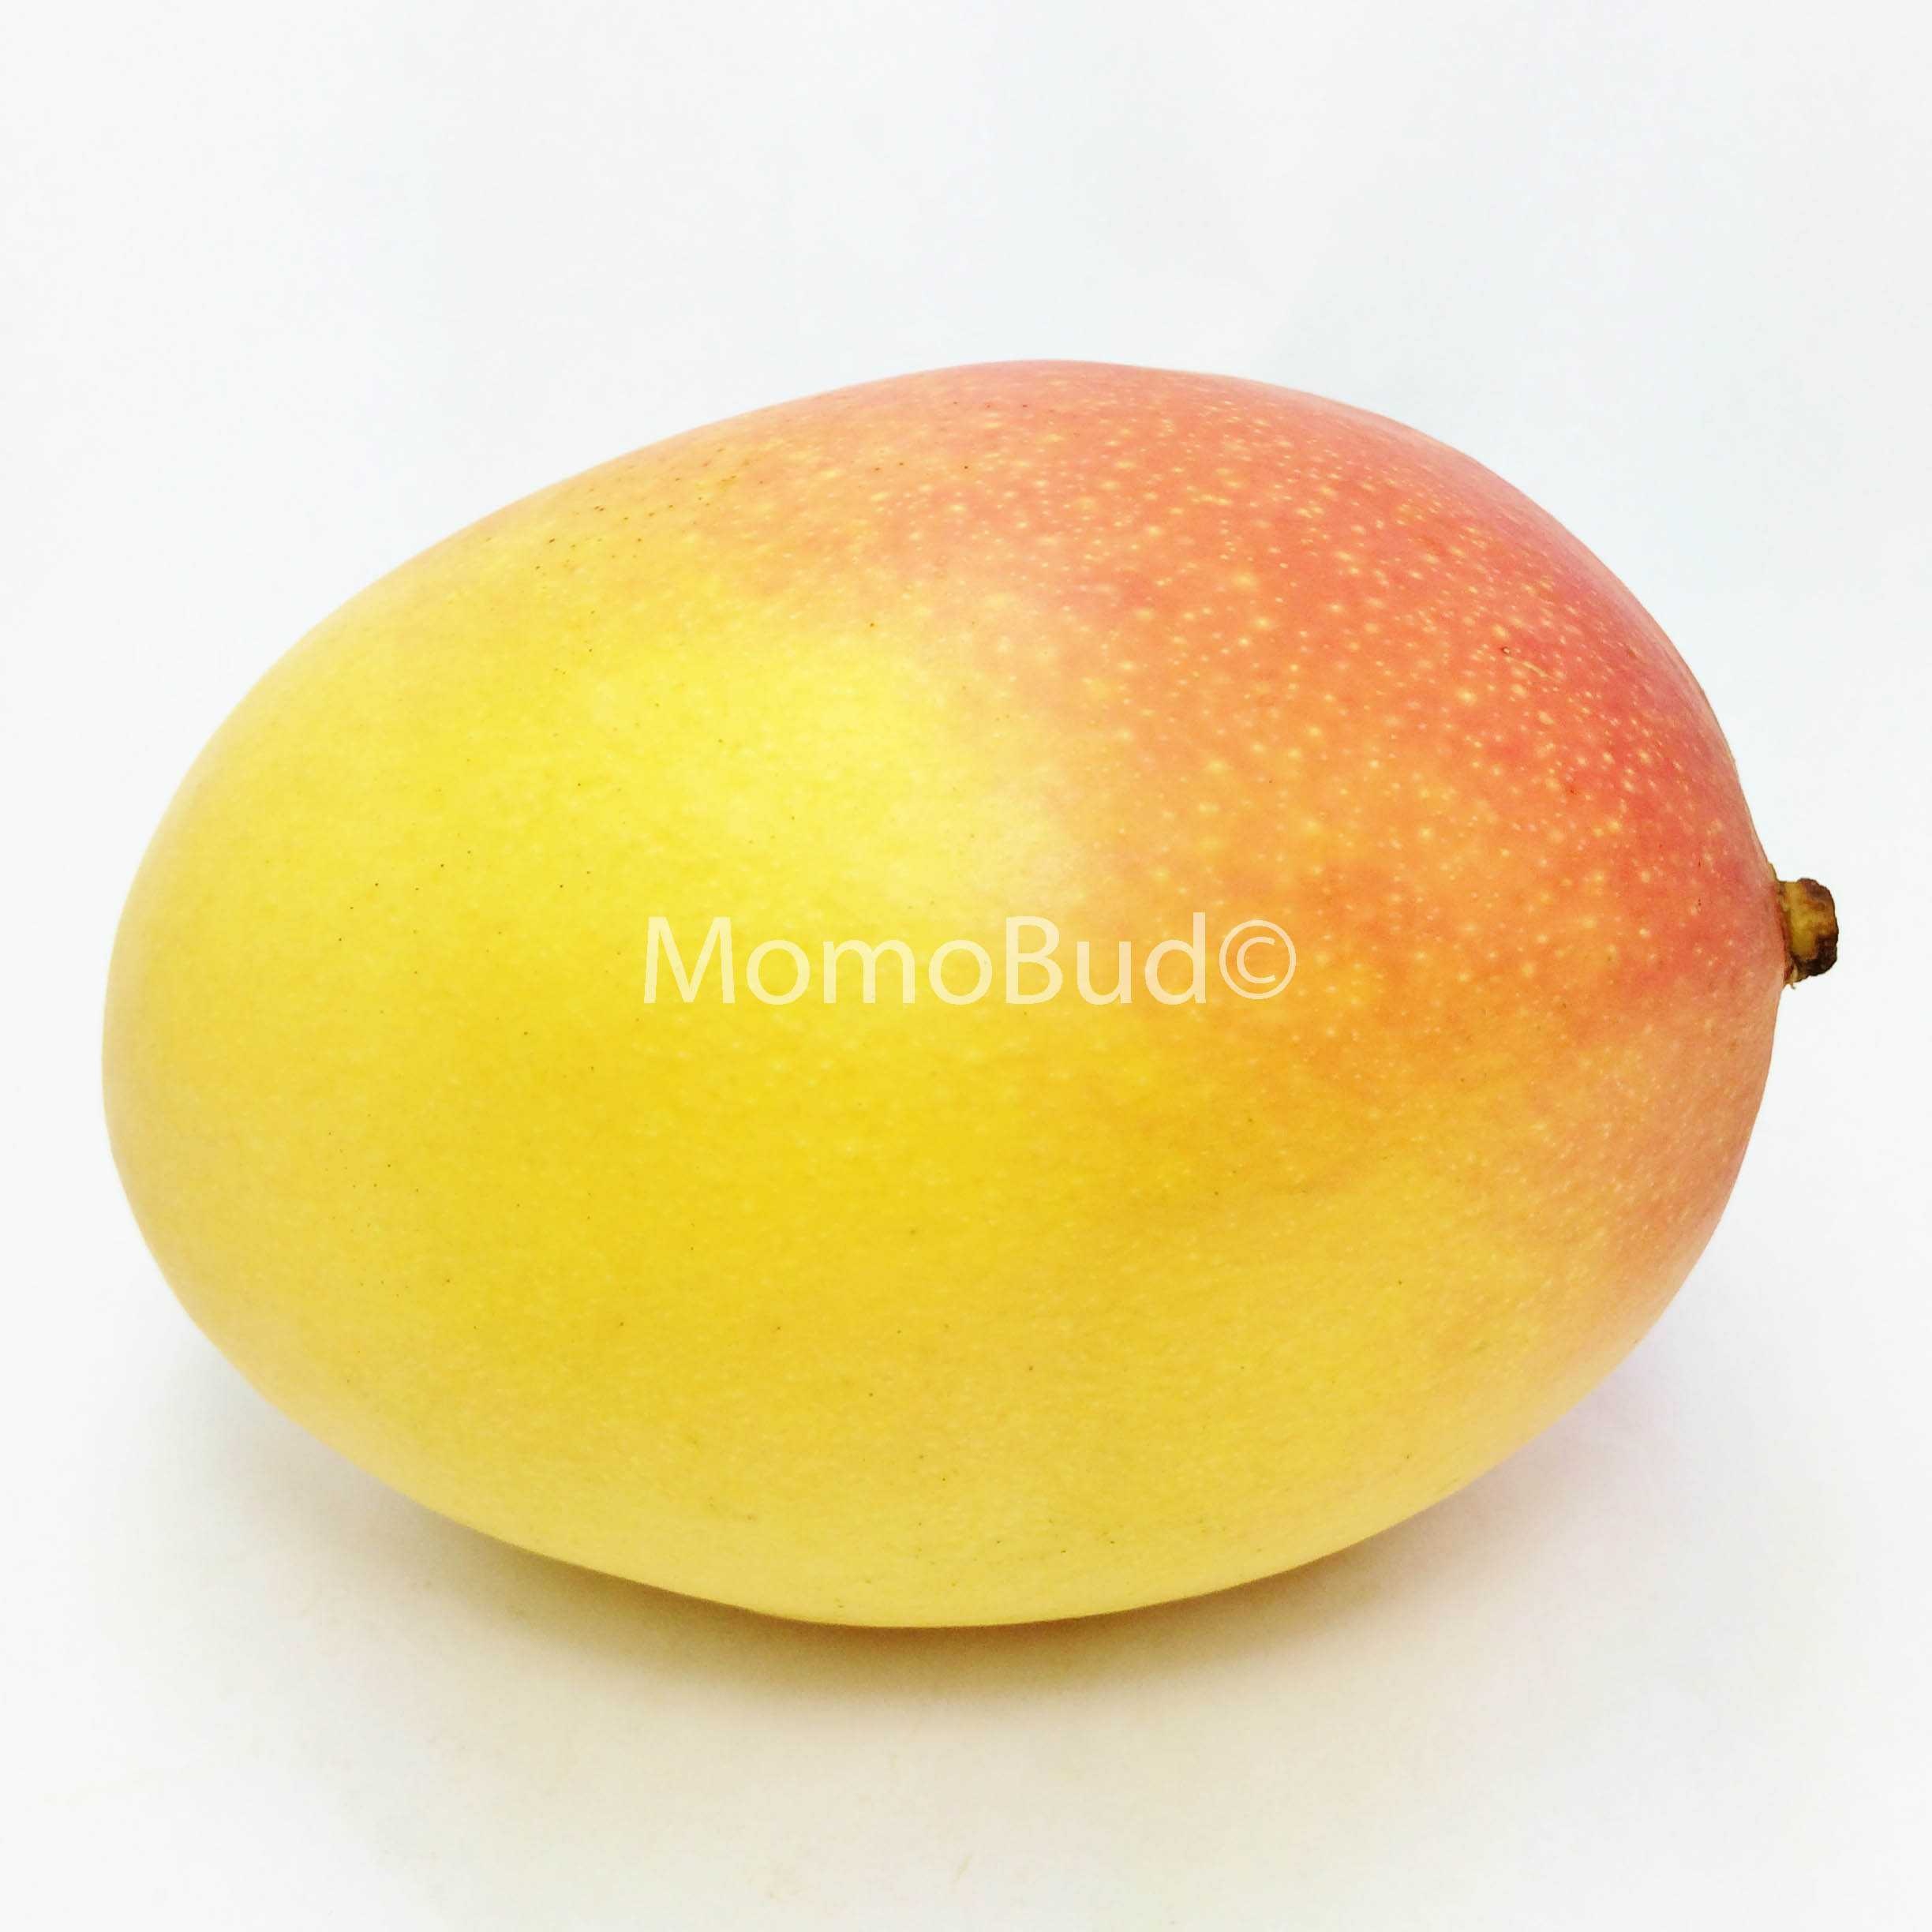
Label: Mango